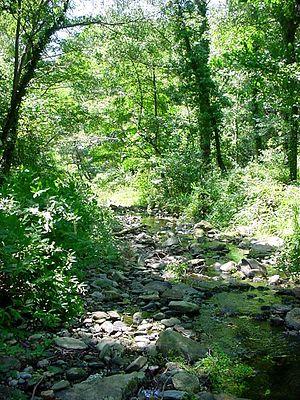
Cours de l'Ample, affluent du Tech dans les Pyrénées-Orientales
L'Ample est une rivière française du département Pyrénées-Orientales de la région Occitanie et un affluent du fleuve le Tech.
Liste des fleuves, rivières et autres cours d'eau qui parcourent en partie ou en totalité le département des Pyrénées-Orientales. La liste présente les cours d'eau, généralement de plus de 10 km de longueur sauf exceptions, par ordre alphabétique, par fleuves et bassin versant, par station hydrologique, puis par organisme gestionnaire ou organisme de bassin.